City Arts Centre, Dublin

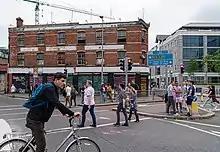

Declan McGonagle was hired as director, and under his leadership the centre began a process of cessation, starting with its closure for 2 years, with all staff made redundant and all activities stopped. City Councilor Mannix Flynn, on the closure of the City Arts Centre, said that “Dublin lost an arts community down there, the community lost an arts centre, lost employment”. McGonagle launched a 'Civil Arts Inquiry' (a two-year series of "conferences and recorded public debates") meanwhile earning €50,000 per year. The 'Inquiry' had skeptics, dismissing it for not engaging with the art community and as a profit-driven waste of time, without producing any results.